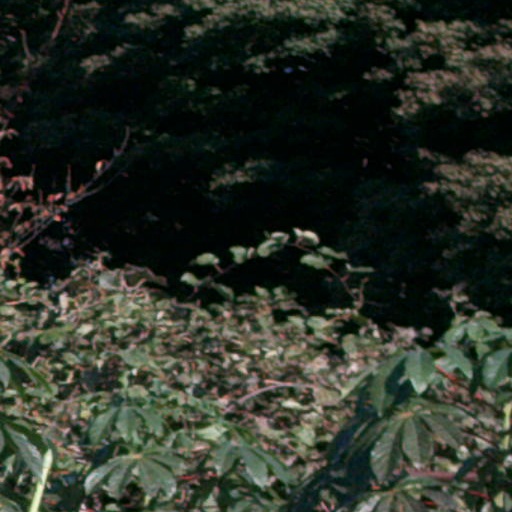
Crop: cassava